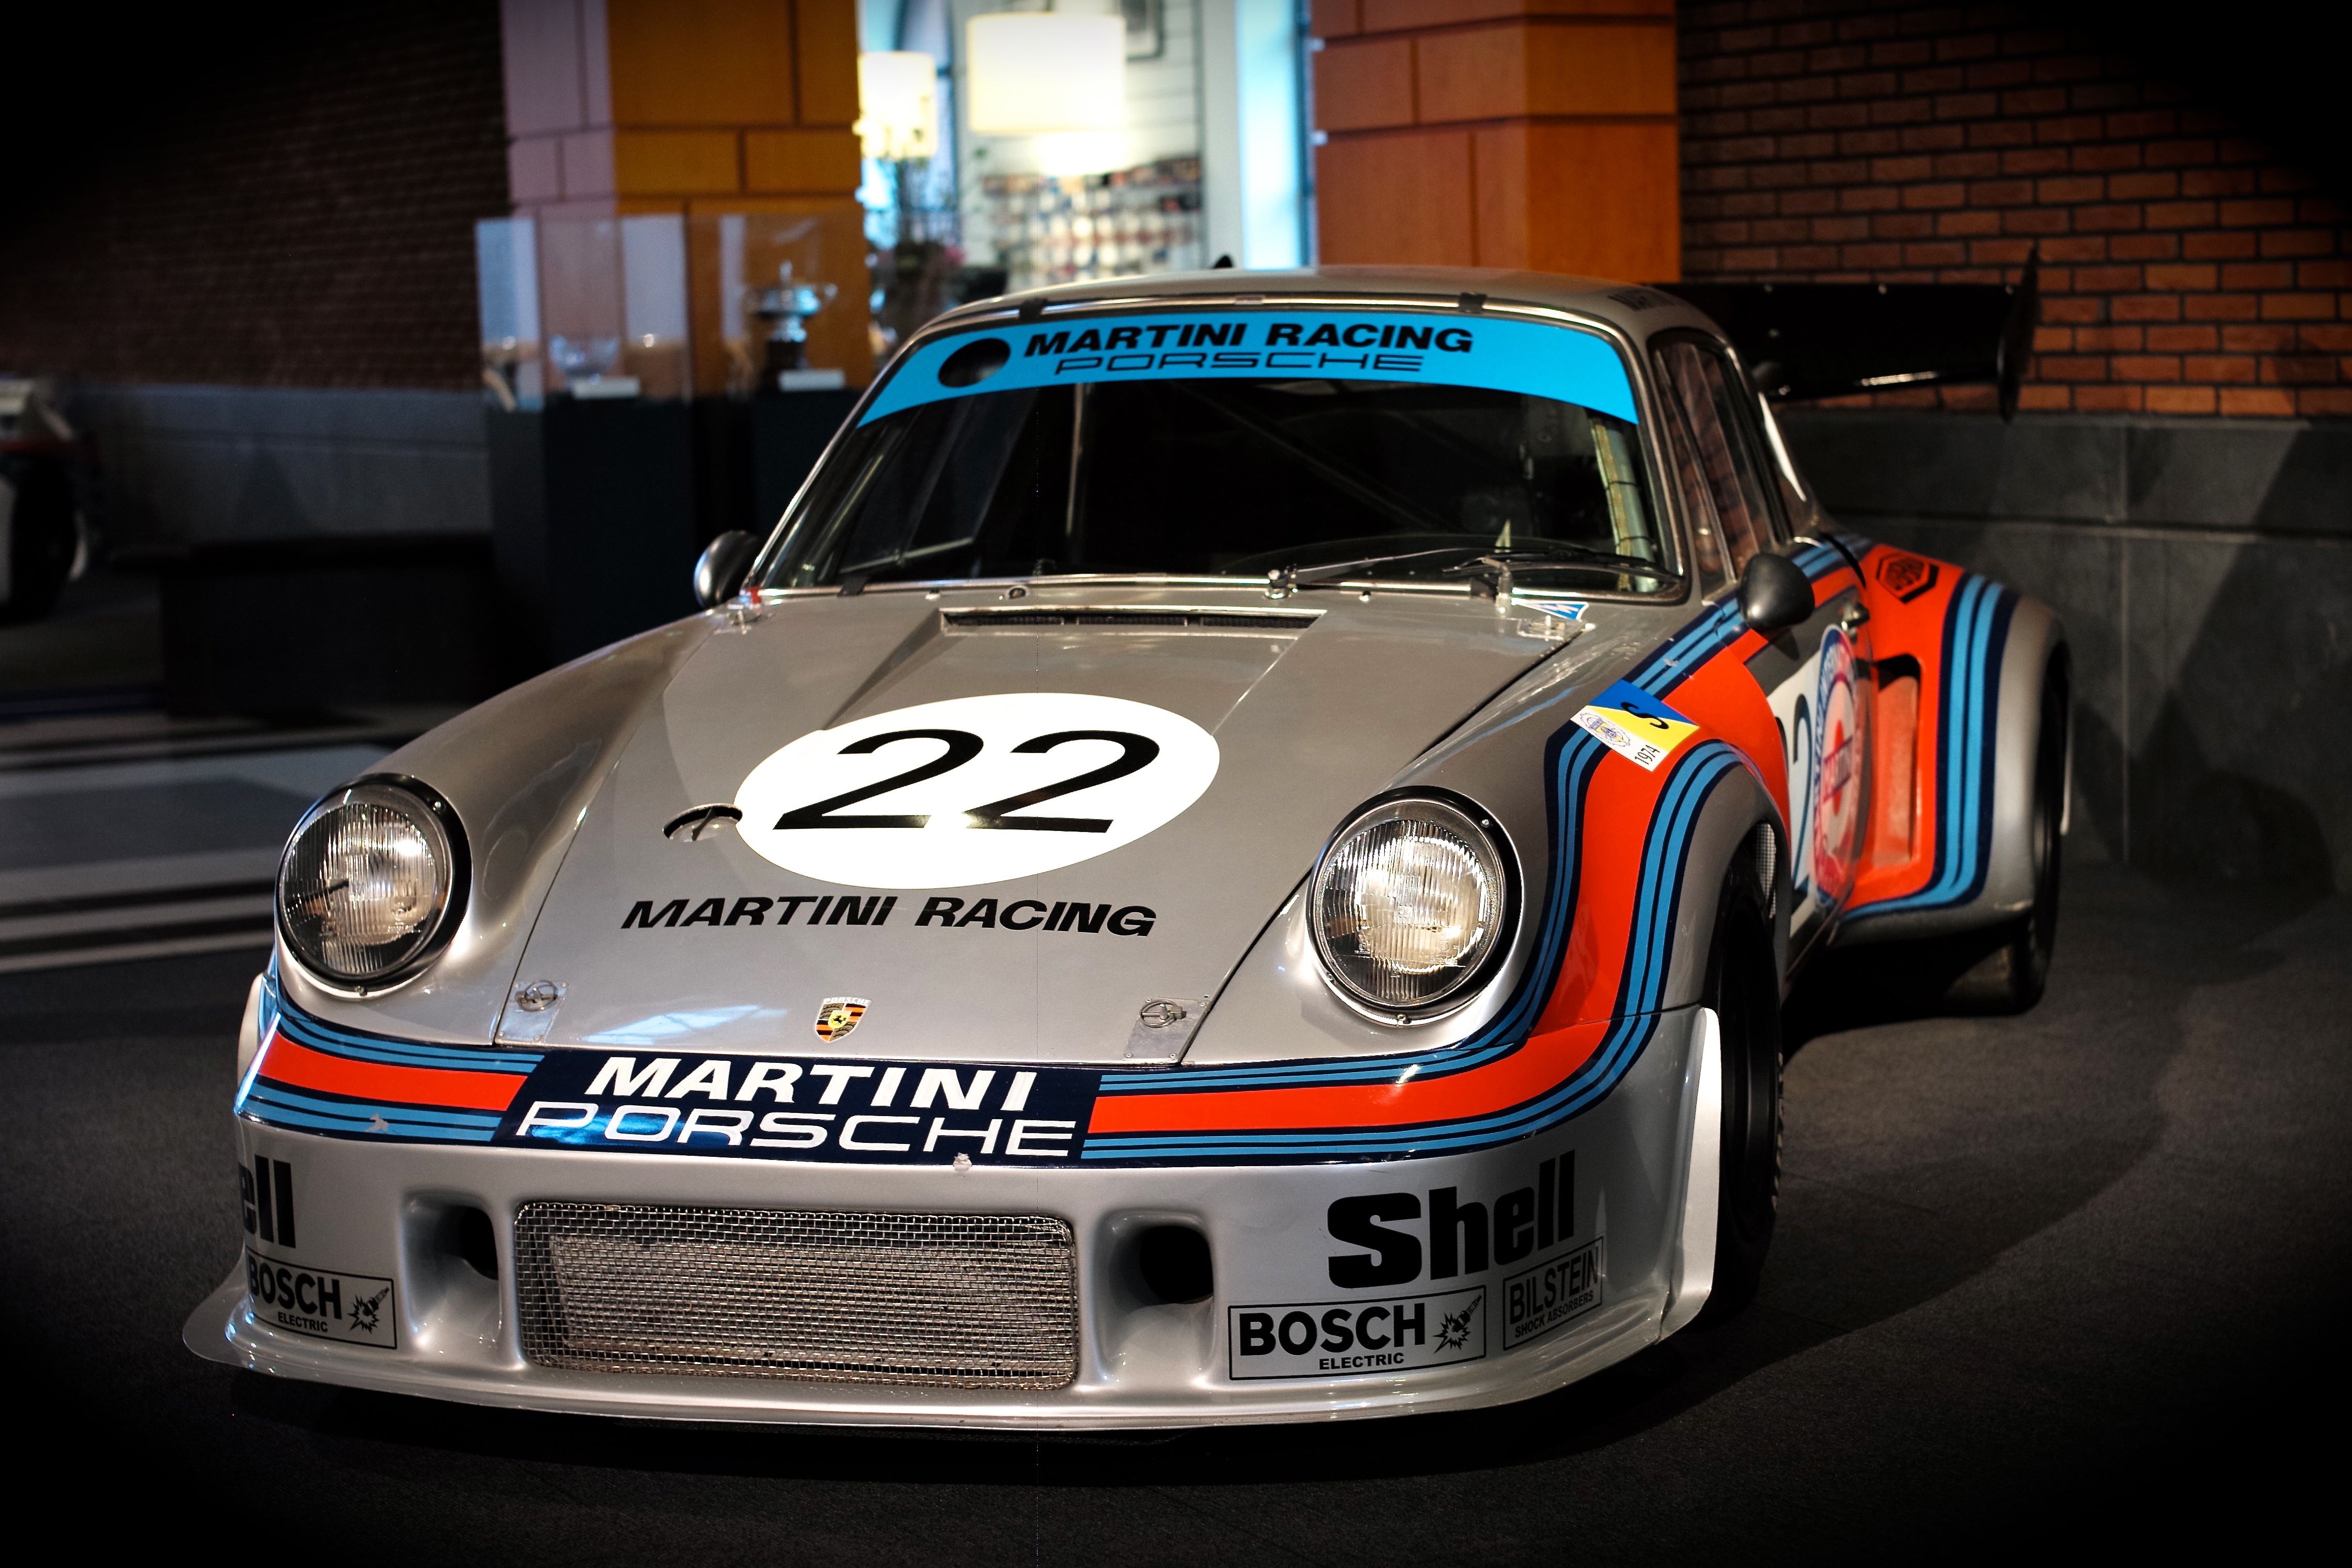
car, wheel, europe, vehicle, museum, sports car, supercar, holland, hague, netherlands, convertible, porsche, louwman, leicam, summilux50f14, typ240, land vehicle, porsche 911, automobile make, automotive exterior, automotive design, porsche 911 classic, porsche 959, ruf ctr